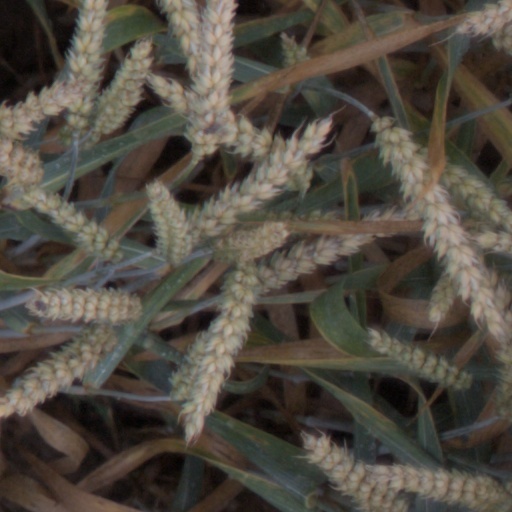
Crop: wheat